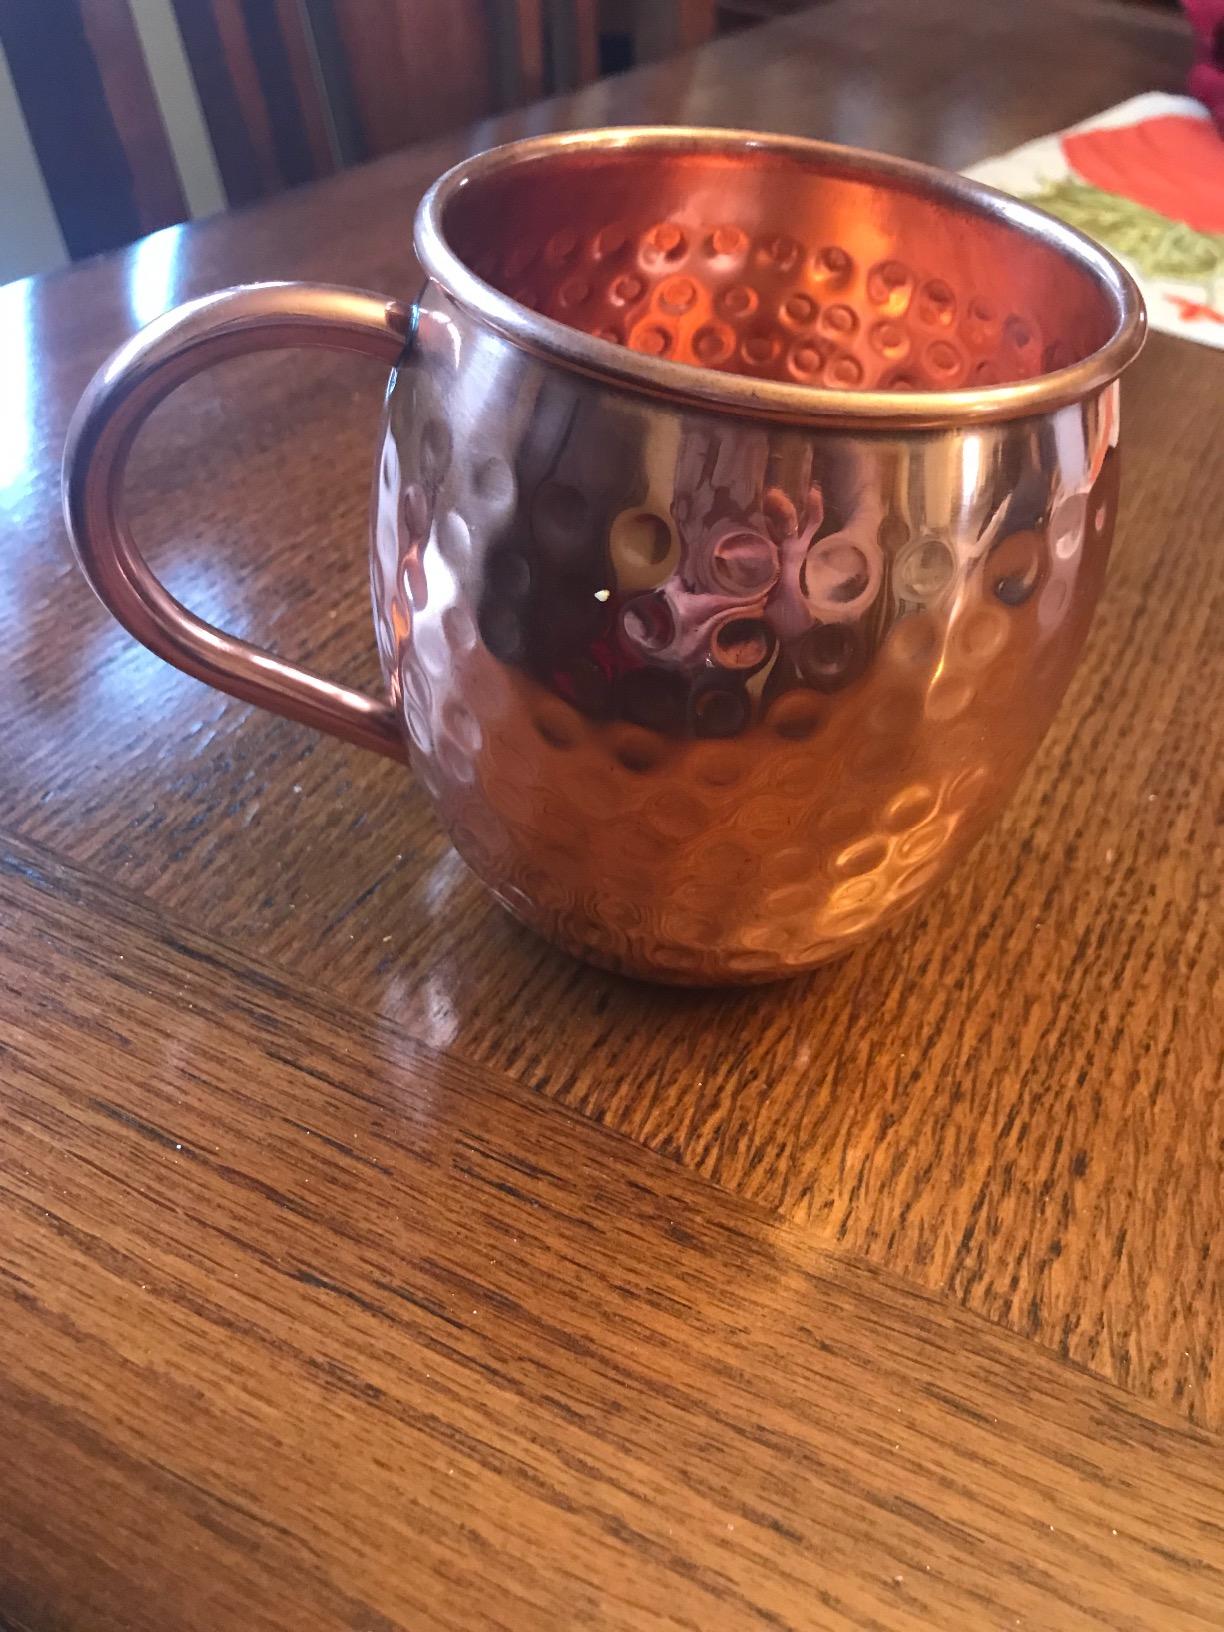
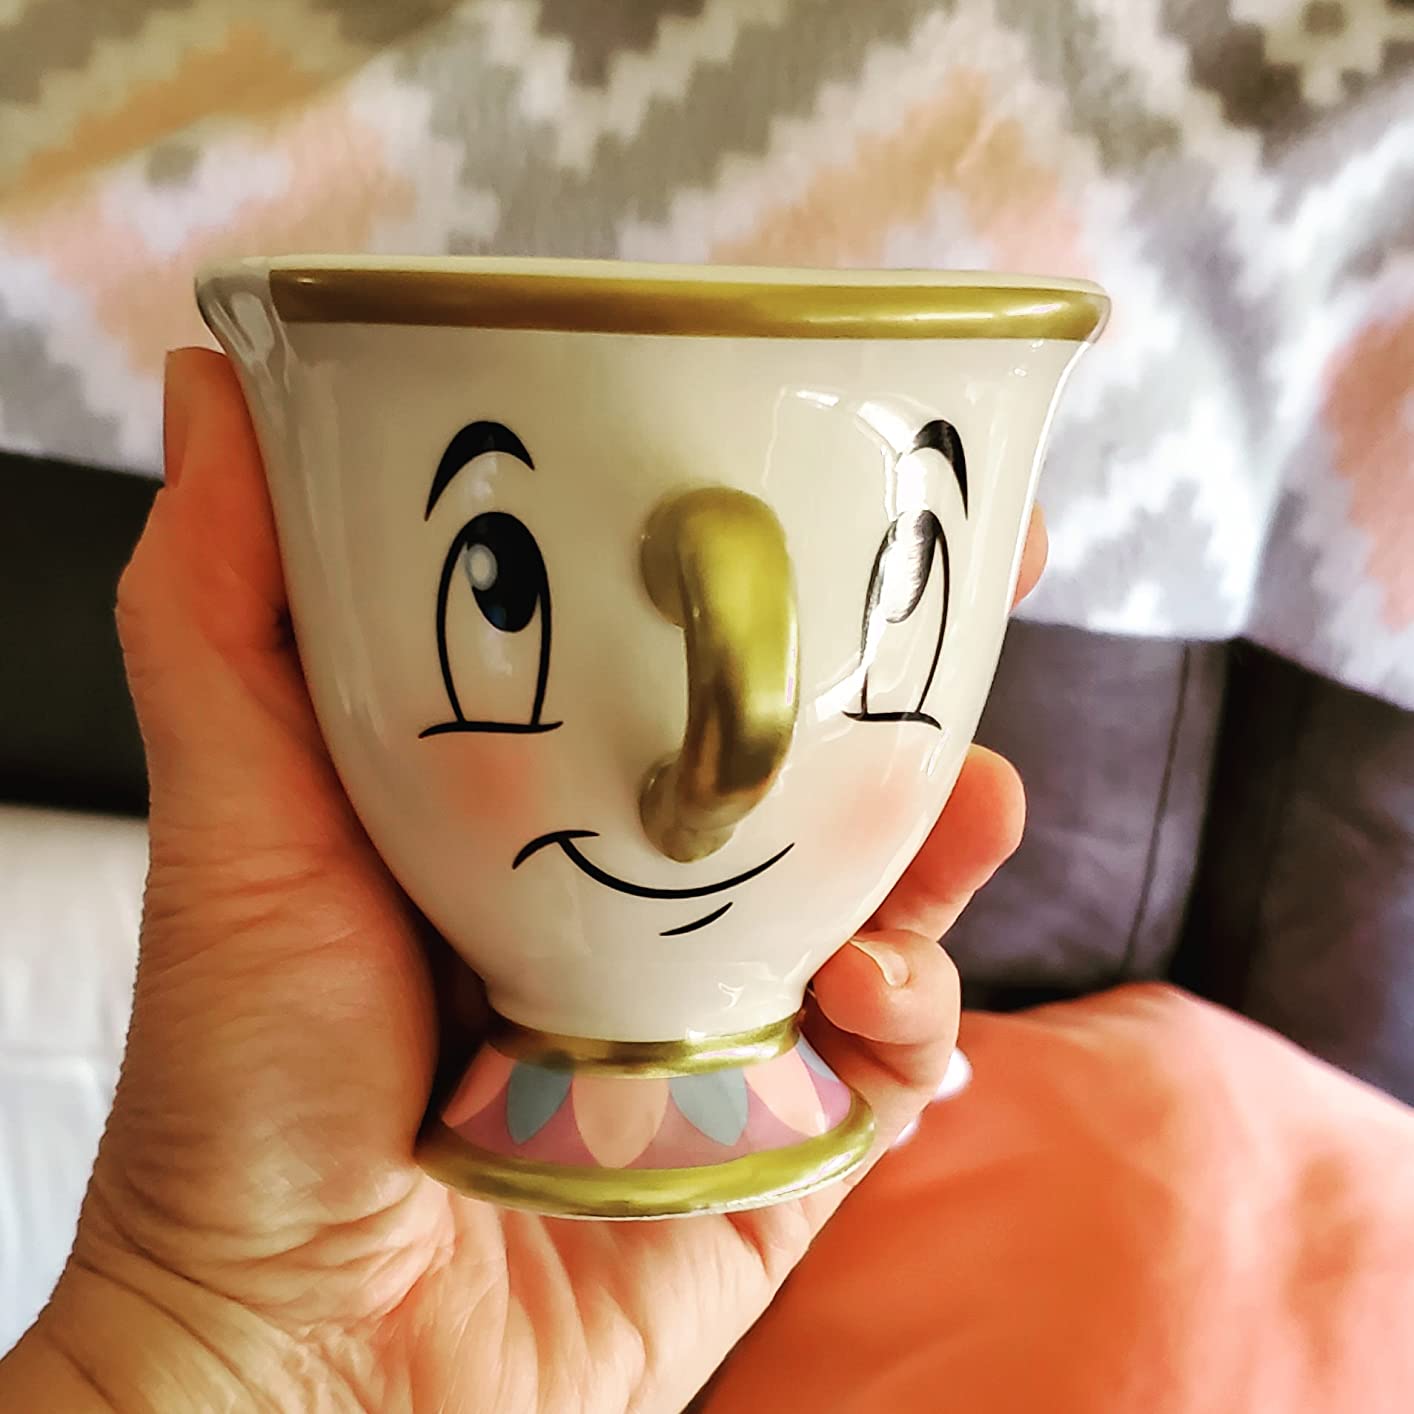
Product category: items_mug
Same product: no